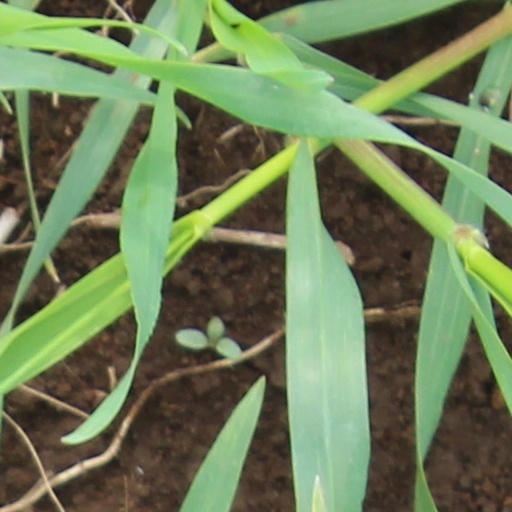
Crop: wheat